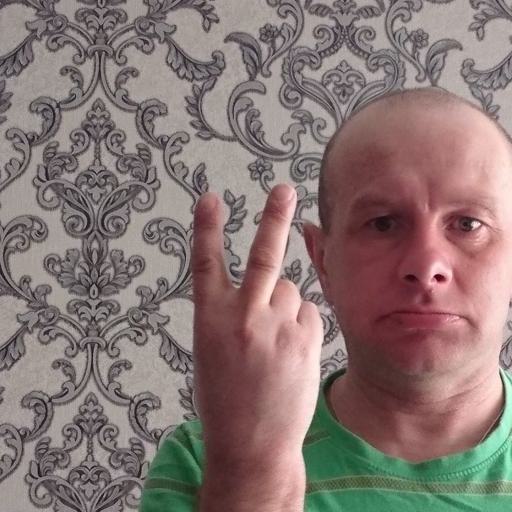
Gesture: peace_inverted